Elijah

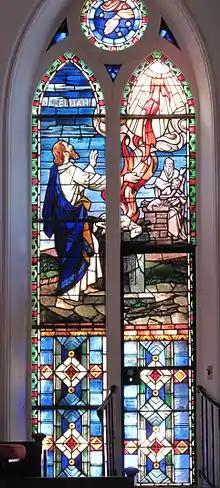
Elijah's offering is consumed by fire from heaven in a stained glass window at St. Matthew's German Evangelical Lutheran Church in Charleston, South Carolina.

Some time later the widow's son dies and the widow cries, "You have come to me to bring my sin to remembrance, and to cause the death of my son!" Elijah prays that God might restore her son so that the trustworthiness of God's word might be demonstrated, and "[God] listened to the voice of Elijah; the life of the child came into him again, and he revived." This is the first instance of raising the dead recorded in Scripture. The widow cried, "the word of the Lord in your mouth is truth."